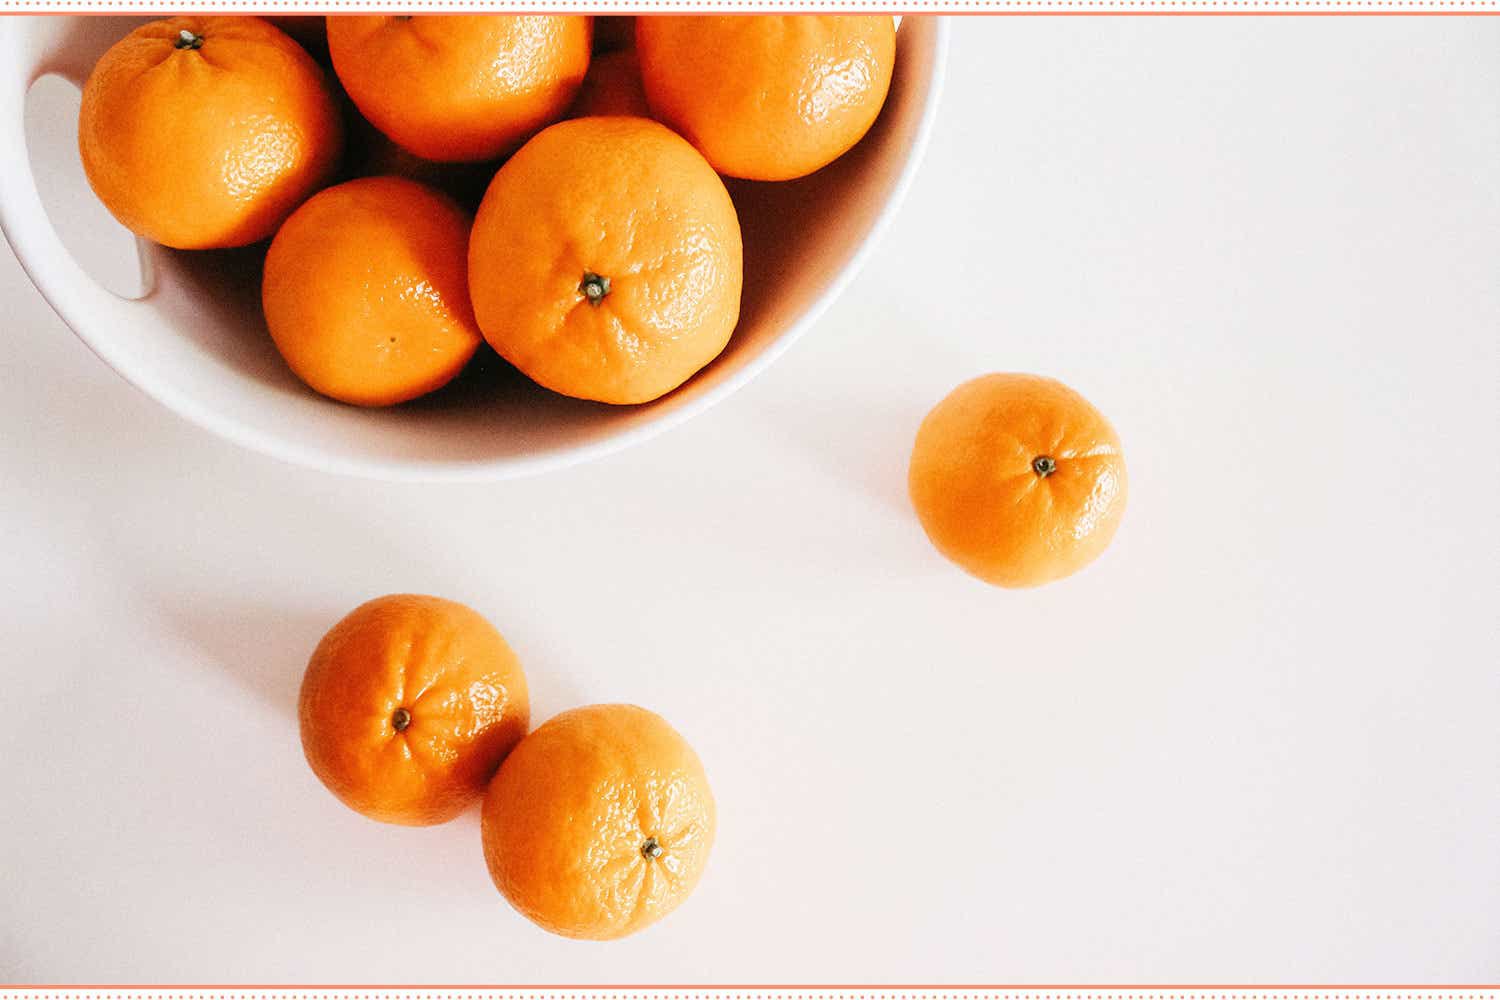
Label: Orange